Donjon de Niort

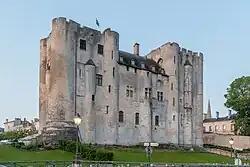
Château de Niort

The Donjon de Niort or Château de Niort (the former is most often used today) is a medieval castle in the French town of Niort in the "département" of Deux-Sèvres. It consists of two square towers, linked by a 15th-century building and dominates the Sèvre Niortaise valley.